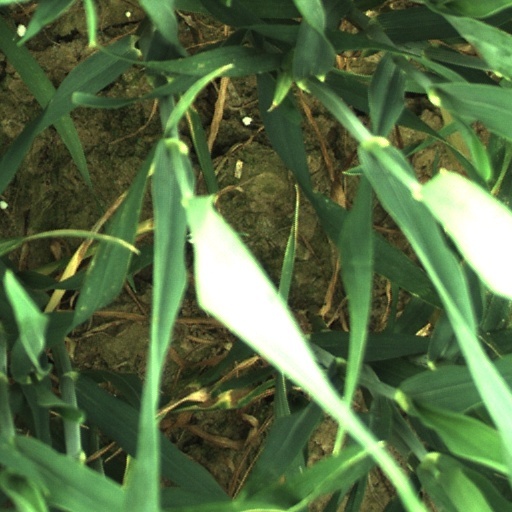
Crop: wheat